Heber Scowcroft House

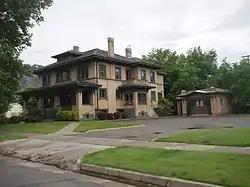
The house in 2009

The Heber Scowcroft House is a historic two-story house in Ogden, Utah. It was built in 1909 for Heber Scowcroft, an immigrant from England who moved to Utah with his family in 1880 after converting to the Church of Jesus Christ of Latter-day Saints. Scowcroft later worked as the vice president of John Scowcroft and Son, a wholesale dry goods company founded by his father and based in the Scowcroft Warehouse. The house was designed in the Colonial Revival style by architect Moroni Charles Woods. It has been listed on the National Register of Historic Places since December 13, 1991.